Gynaephora

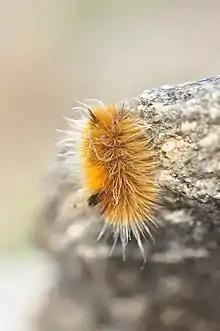
A woolly caterpillar of "Gynaephora groenlandica".

Sometimes the alpine populations of Asia of "Gynaephora rossii" are recognised as an independent species: "G. relictus" . "G. lugens" from the far north of eastern Russia was recognised as an independent species until 2015, when it was made into a subspecies of "G. rossii".